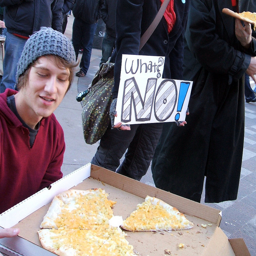
A man holding a pizza at a protest.
Man staring into a box with a few pieces of pizza left.
The teenager is getting ready to finish eating the pizza.
A man sits on the sidewalk and shares his pizza.
a man sitting next to an open box of pizza